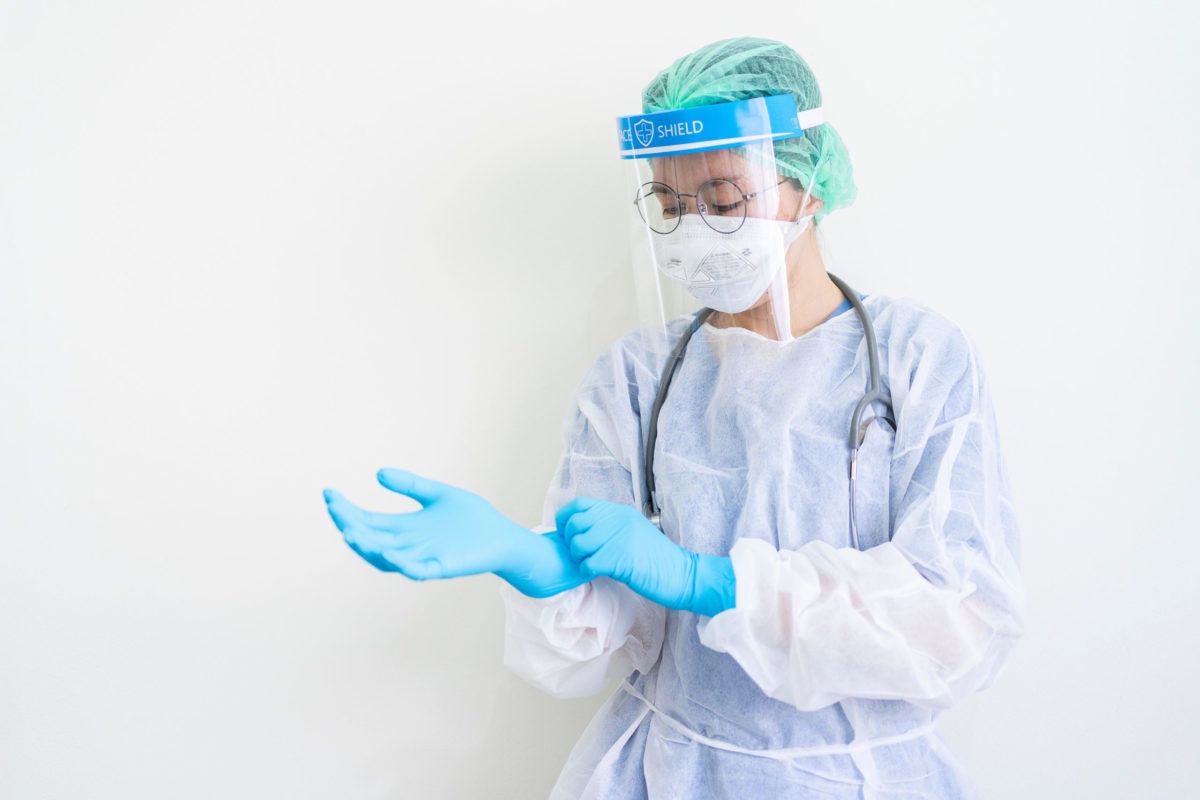
Objects detected:
Gloves
Gloves
Face_Shield
Mask
Coverall